Noble, Oklahoma

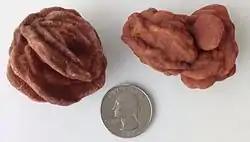
Rose rocks

Noble considers itself to be the "Rose Rock Capital of the World", as the concentration of barium sulfate in the soil is believed to be higher there than anywhere else, causing the formation of rose rocks. Similar formations are found throughout Cleveland County and the Wichita and Ouachita Mountains. Noble sets aside the first Saturday each May to celebrate its annual Rose Rock Festival. Local geologist Joe Stine and his wife opened the Timberlake Rose Rock Museum in 1986 and closed it in 2019.